Tønsberg

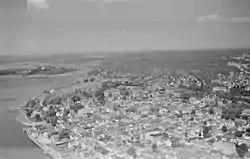
Widerøe aerial photography of town, July 1958

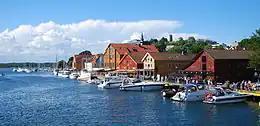
Tønsberg Wharf in city centre

The center of the world's modern whaling industry was concentrated in the cities of Tønsberg and neighboring Sandefjord and Larvik, all of which were the dominant whaling towns in Norway. While whalers from Sandefjord established the first whaling station in the Faroe Islands, whalers from Tønsberg initiated whaling in Iceland and the Hebrides.